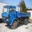
Label: truck